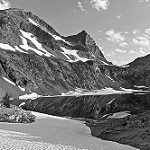
Label: B & W